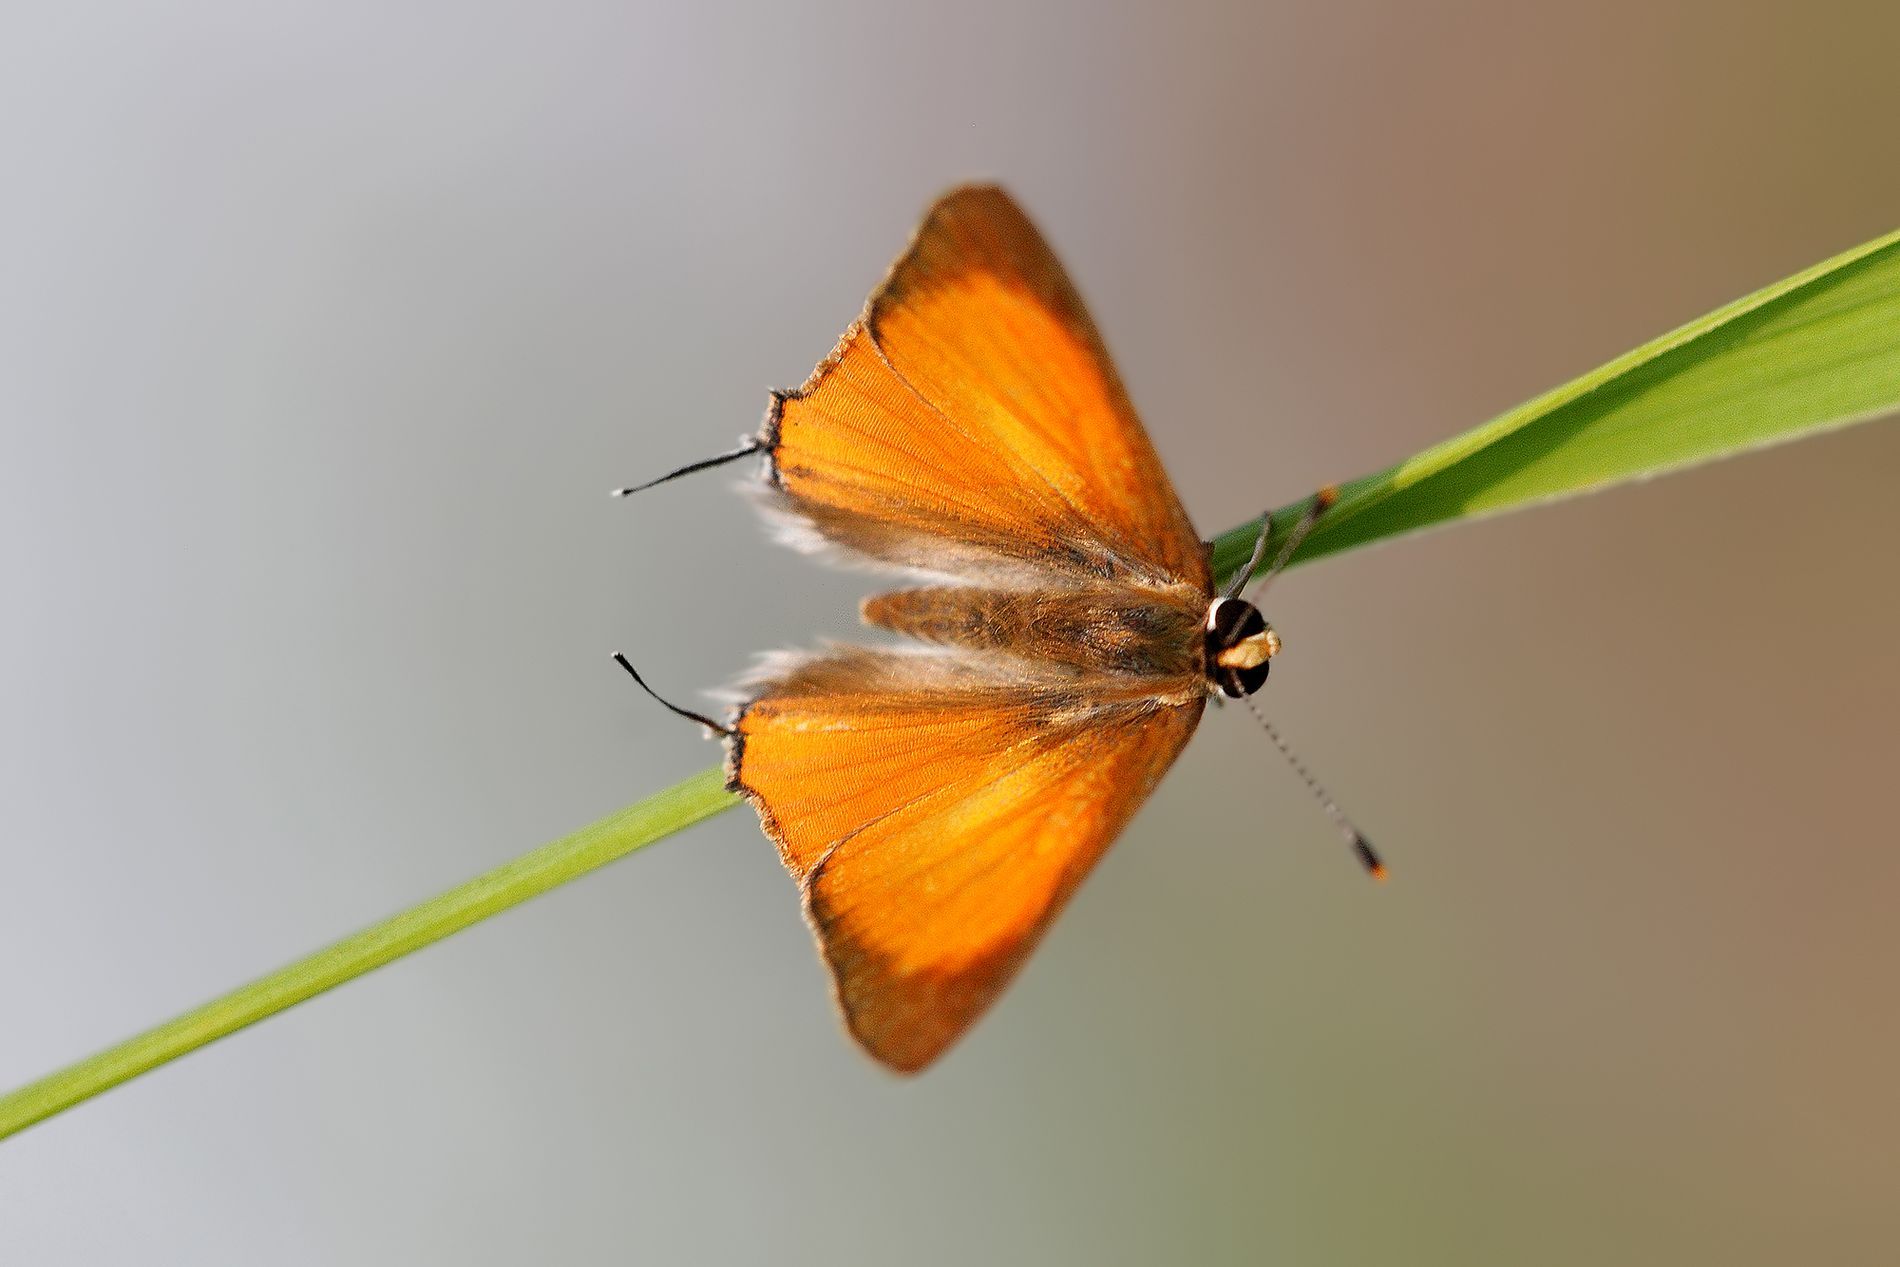
Deudorix Butterfly Perched on Green Stem
A Deudorix butterfly with triangular wings Perched on a green plant stem.
The butterfly has an orange wing surface with dark brown edges and a small dark head with thin antennae.
There is a blurry background which gives a simple and beautiful view.
Shot in macro angle, this macro photograph captures a Deudorix Butterfly Perched on a Green Stem with a blurry background.
The color palette contrasts the golden-orange wings and the green stem.
The composition shows how the butterfly has a symmetrical form and delicate features while creating a serene, wonderful nature portrait.
Labels: Animal, Butterfly, Insect, Invertebrate, Moth, Deudorix, Deudorix Butterfly, Plant, Background, Blurry Background
Camera: NIKON CORPORATION NIKON D300
Aperture: F8
Exposure: 1/800 sec
ISO: 400
Focal length: 150.0 mm